Ngoni Kingdom

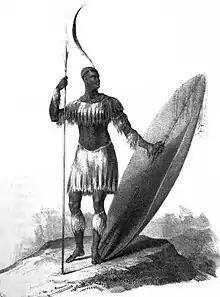
King Shaka in 1824

The Ngoni kingdom began during the reign of Chaka, the Zulu king, which marked the beginning of a dark chapter in African history. His brief rule of seven or eight years was characterized by unprecedented bloodshed, displacement, and devastation. The violence and chaos he unleashed had far-reaching consequences, affecting countless tribes and communities.